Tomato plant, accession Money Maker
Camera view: bottom (45 deg); turntable rotation: 60 degrees
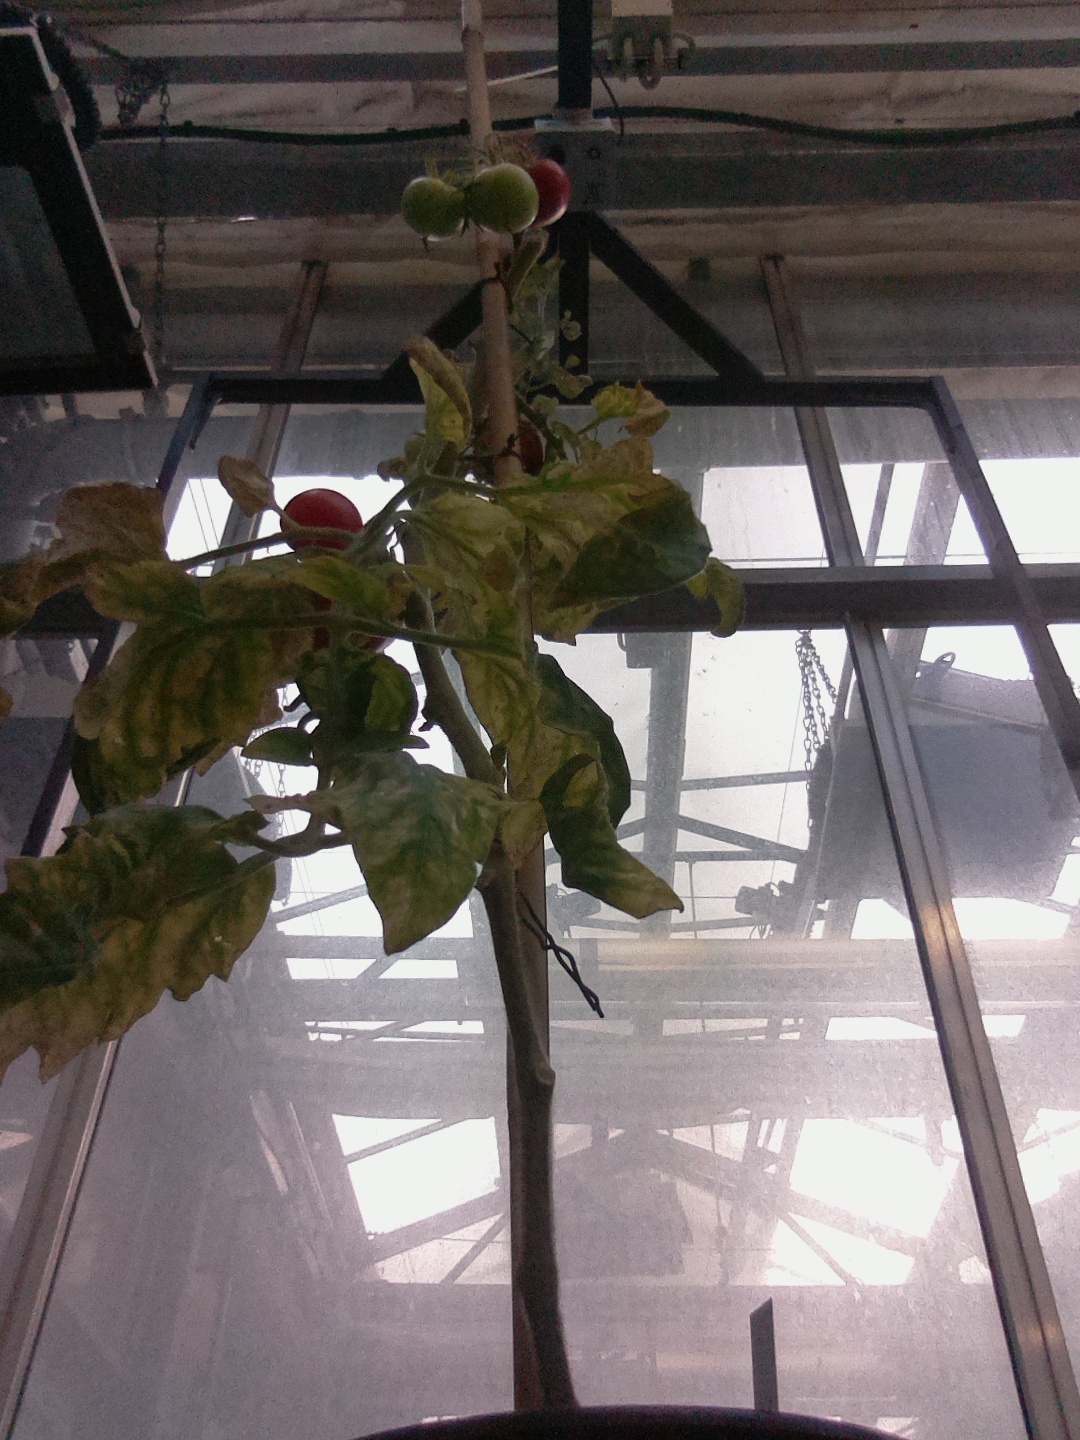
BBCH growth stage 86: 60%-70% of fruits show typical fully ripe color